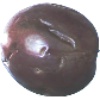
Label: passion_fruit